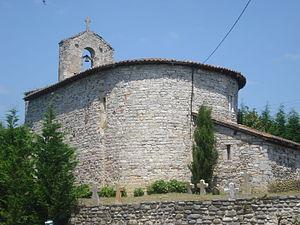
Chapelle St.Martin de Sunarthe (Sauveterre-de-Béarn).
Sunarthe est une ancienne commune française du département des Pyrénées-Atlantiques. En 1829, la commune est unie à Sauveterre-de-Béarn, en même temps qu'Oreyte.